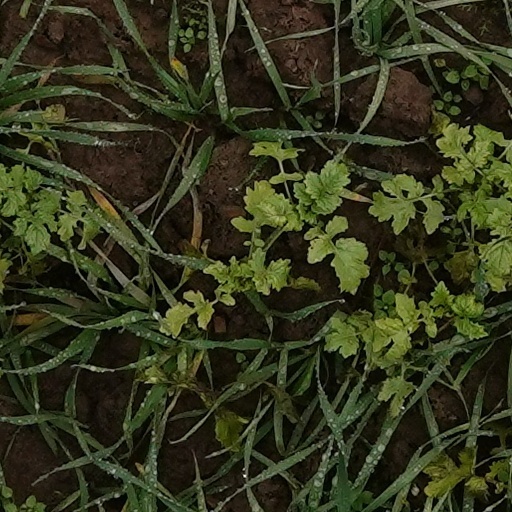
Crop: wheat